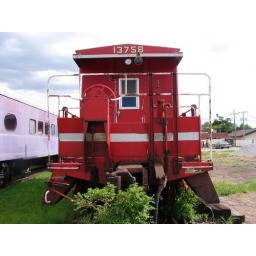
there's a lot of abandoned train cars in this yard in fairfield.